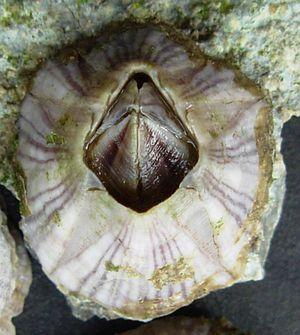
Amphibalanus (=Balanus) amphitrite, vue de dessus.
Amphibalanus amphitrite est une balane originaire de la région Indo-Pacifique qui a été introduite en Méditerranée dès l’Antiquité, possiblement par les Carthaginois.